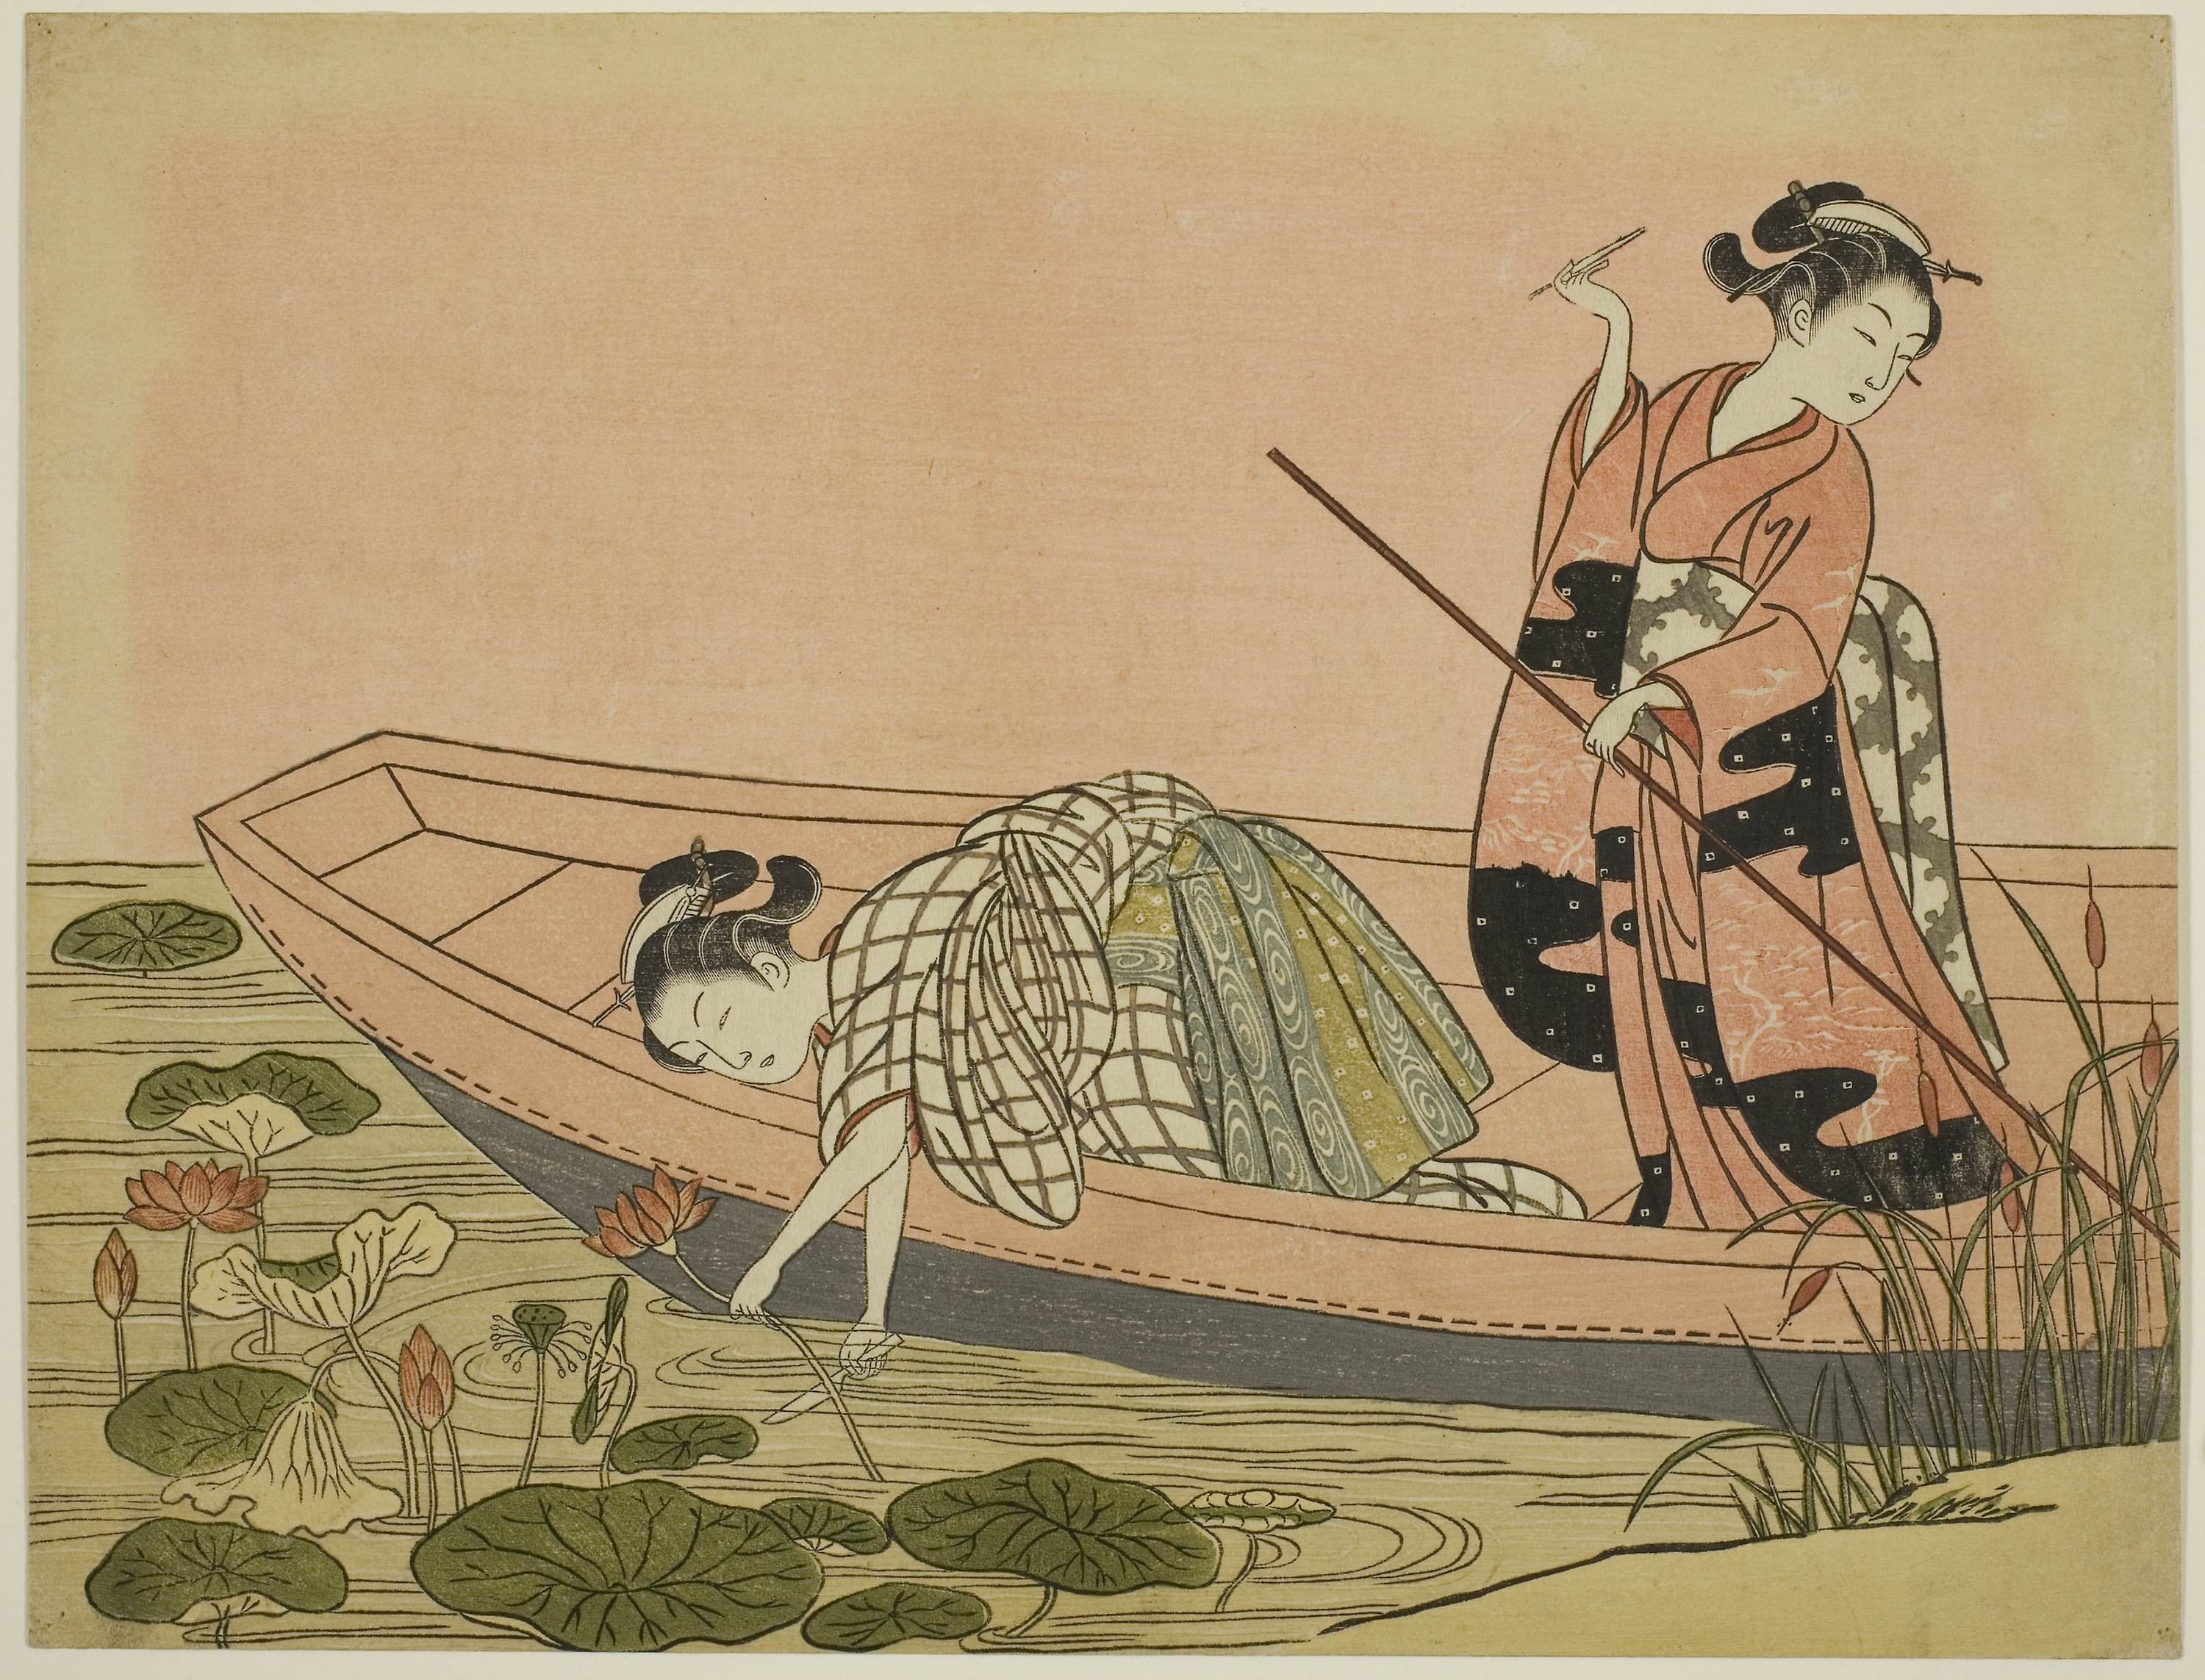
fauna, art, illustration, printmaking, fictional character, costume design